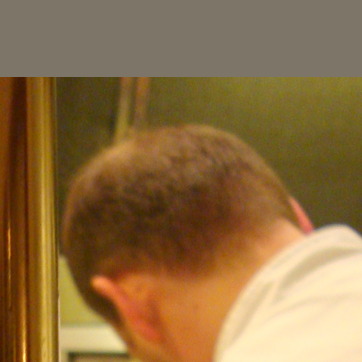
Material: hair